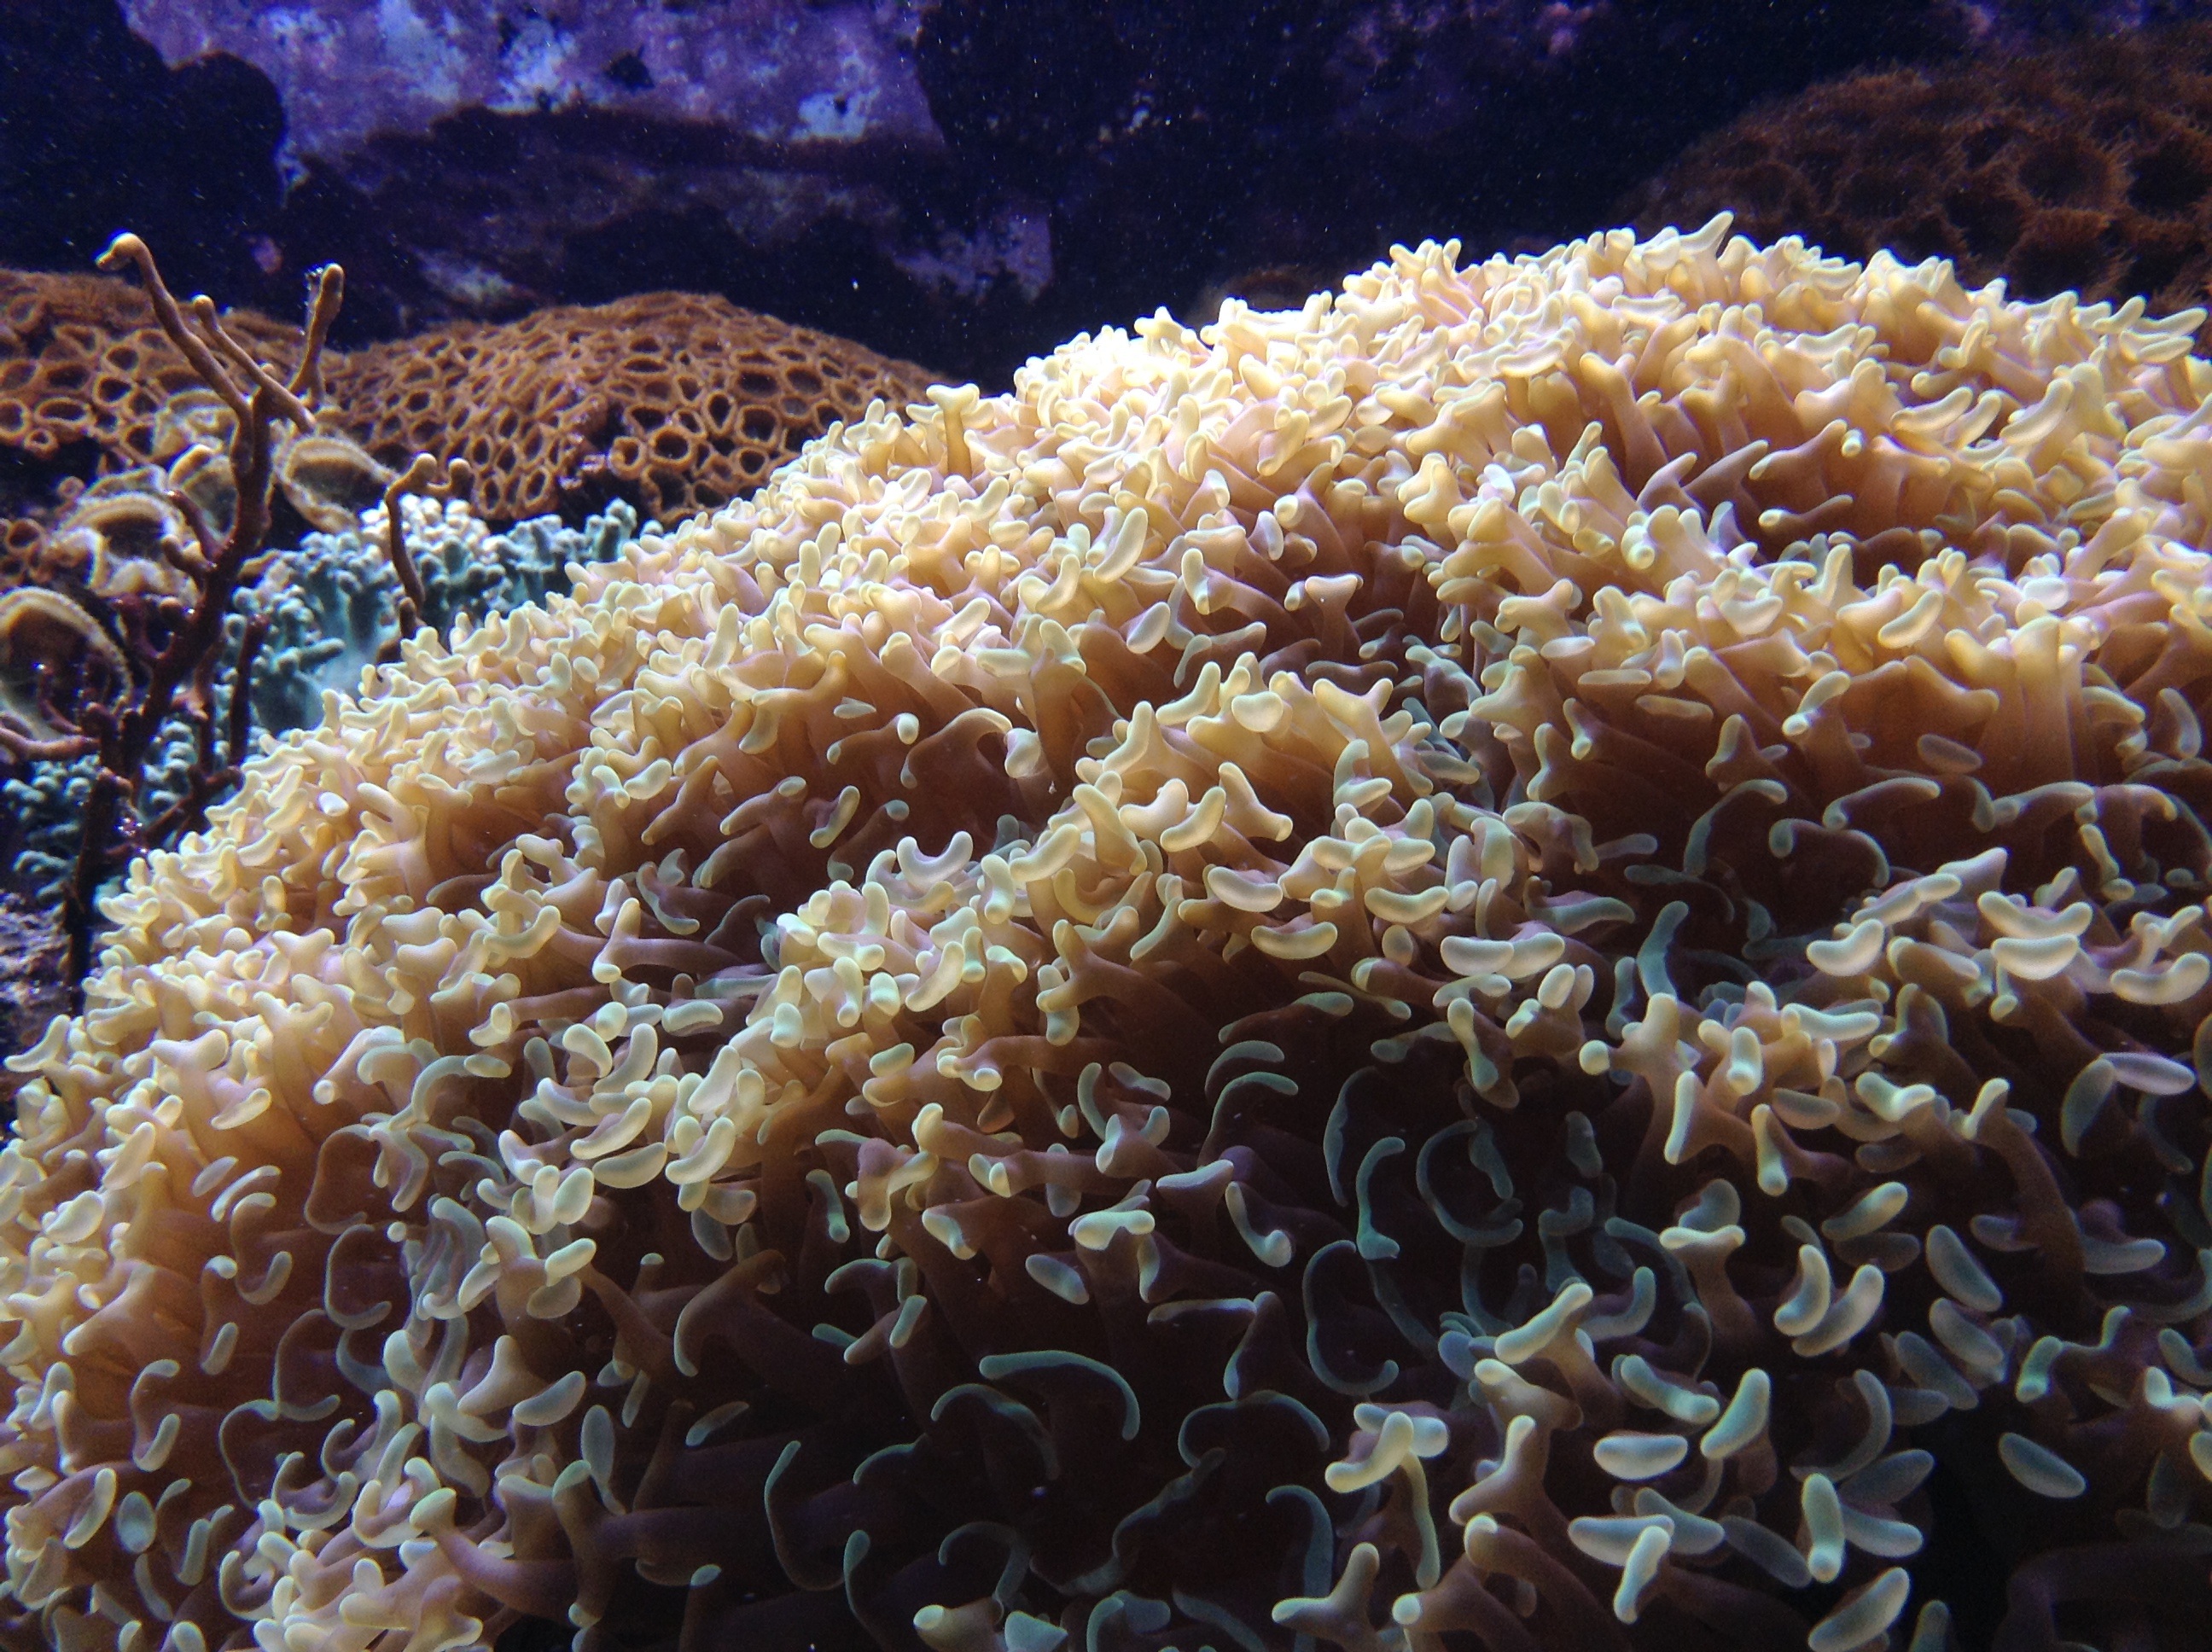
water, nature, ocean, photography, biology, fish, coral, coral reef, invertebrate, reef, aquarium, cnidaria, marine, organism, sea anemone, marine biology, coral reef fish, marine invertebrates, pomacentridae, stony coral